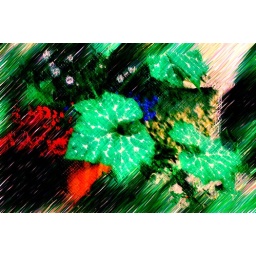
Flowers and plants in a clay pot next to a rock wall. VP's colored pencil filter used with color manipulation.